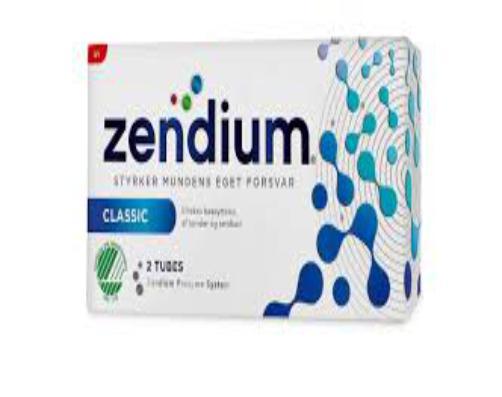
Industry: Medical